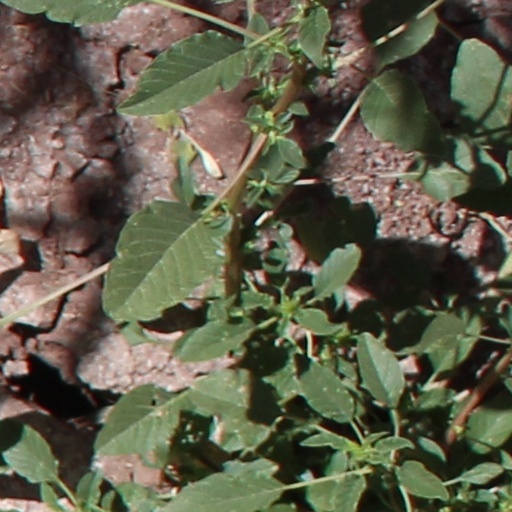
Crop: wheat